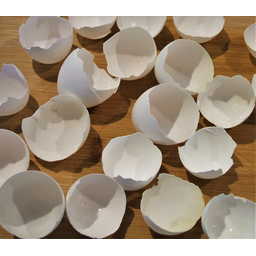
Label: eggshells